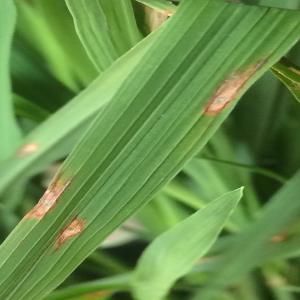
Disease: Blast